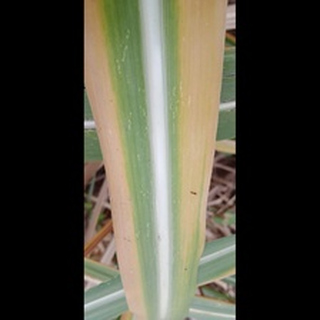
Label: sugarcane_yellow_leaf_disease